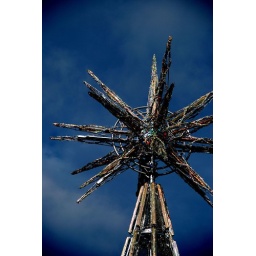
Top of the christmas tree next to the selfridges building in birmingham